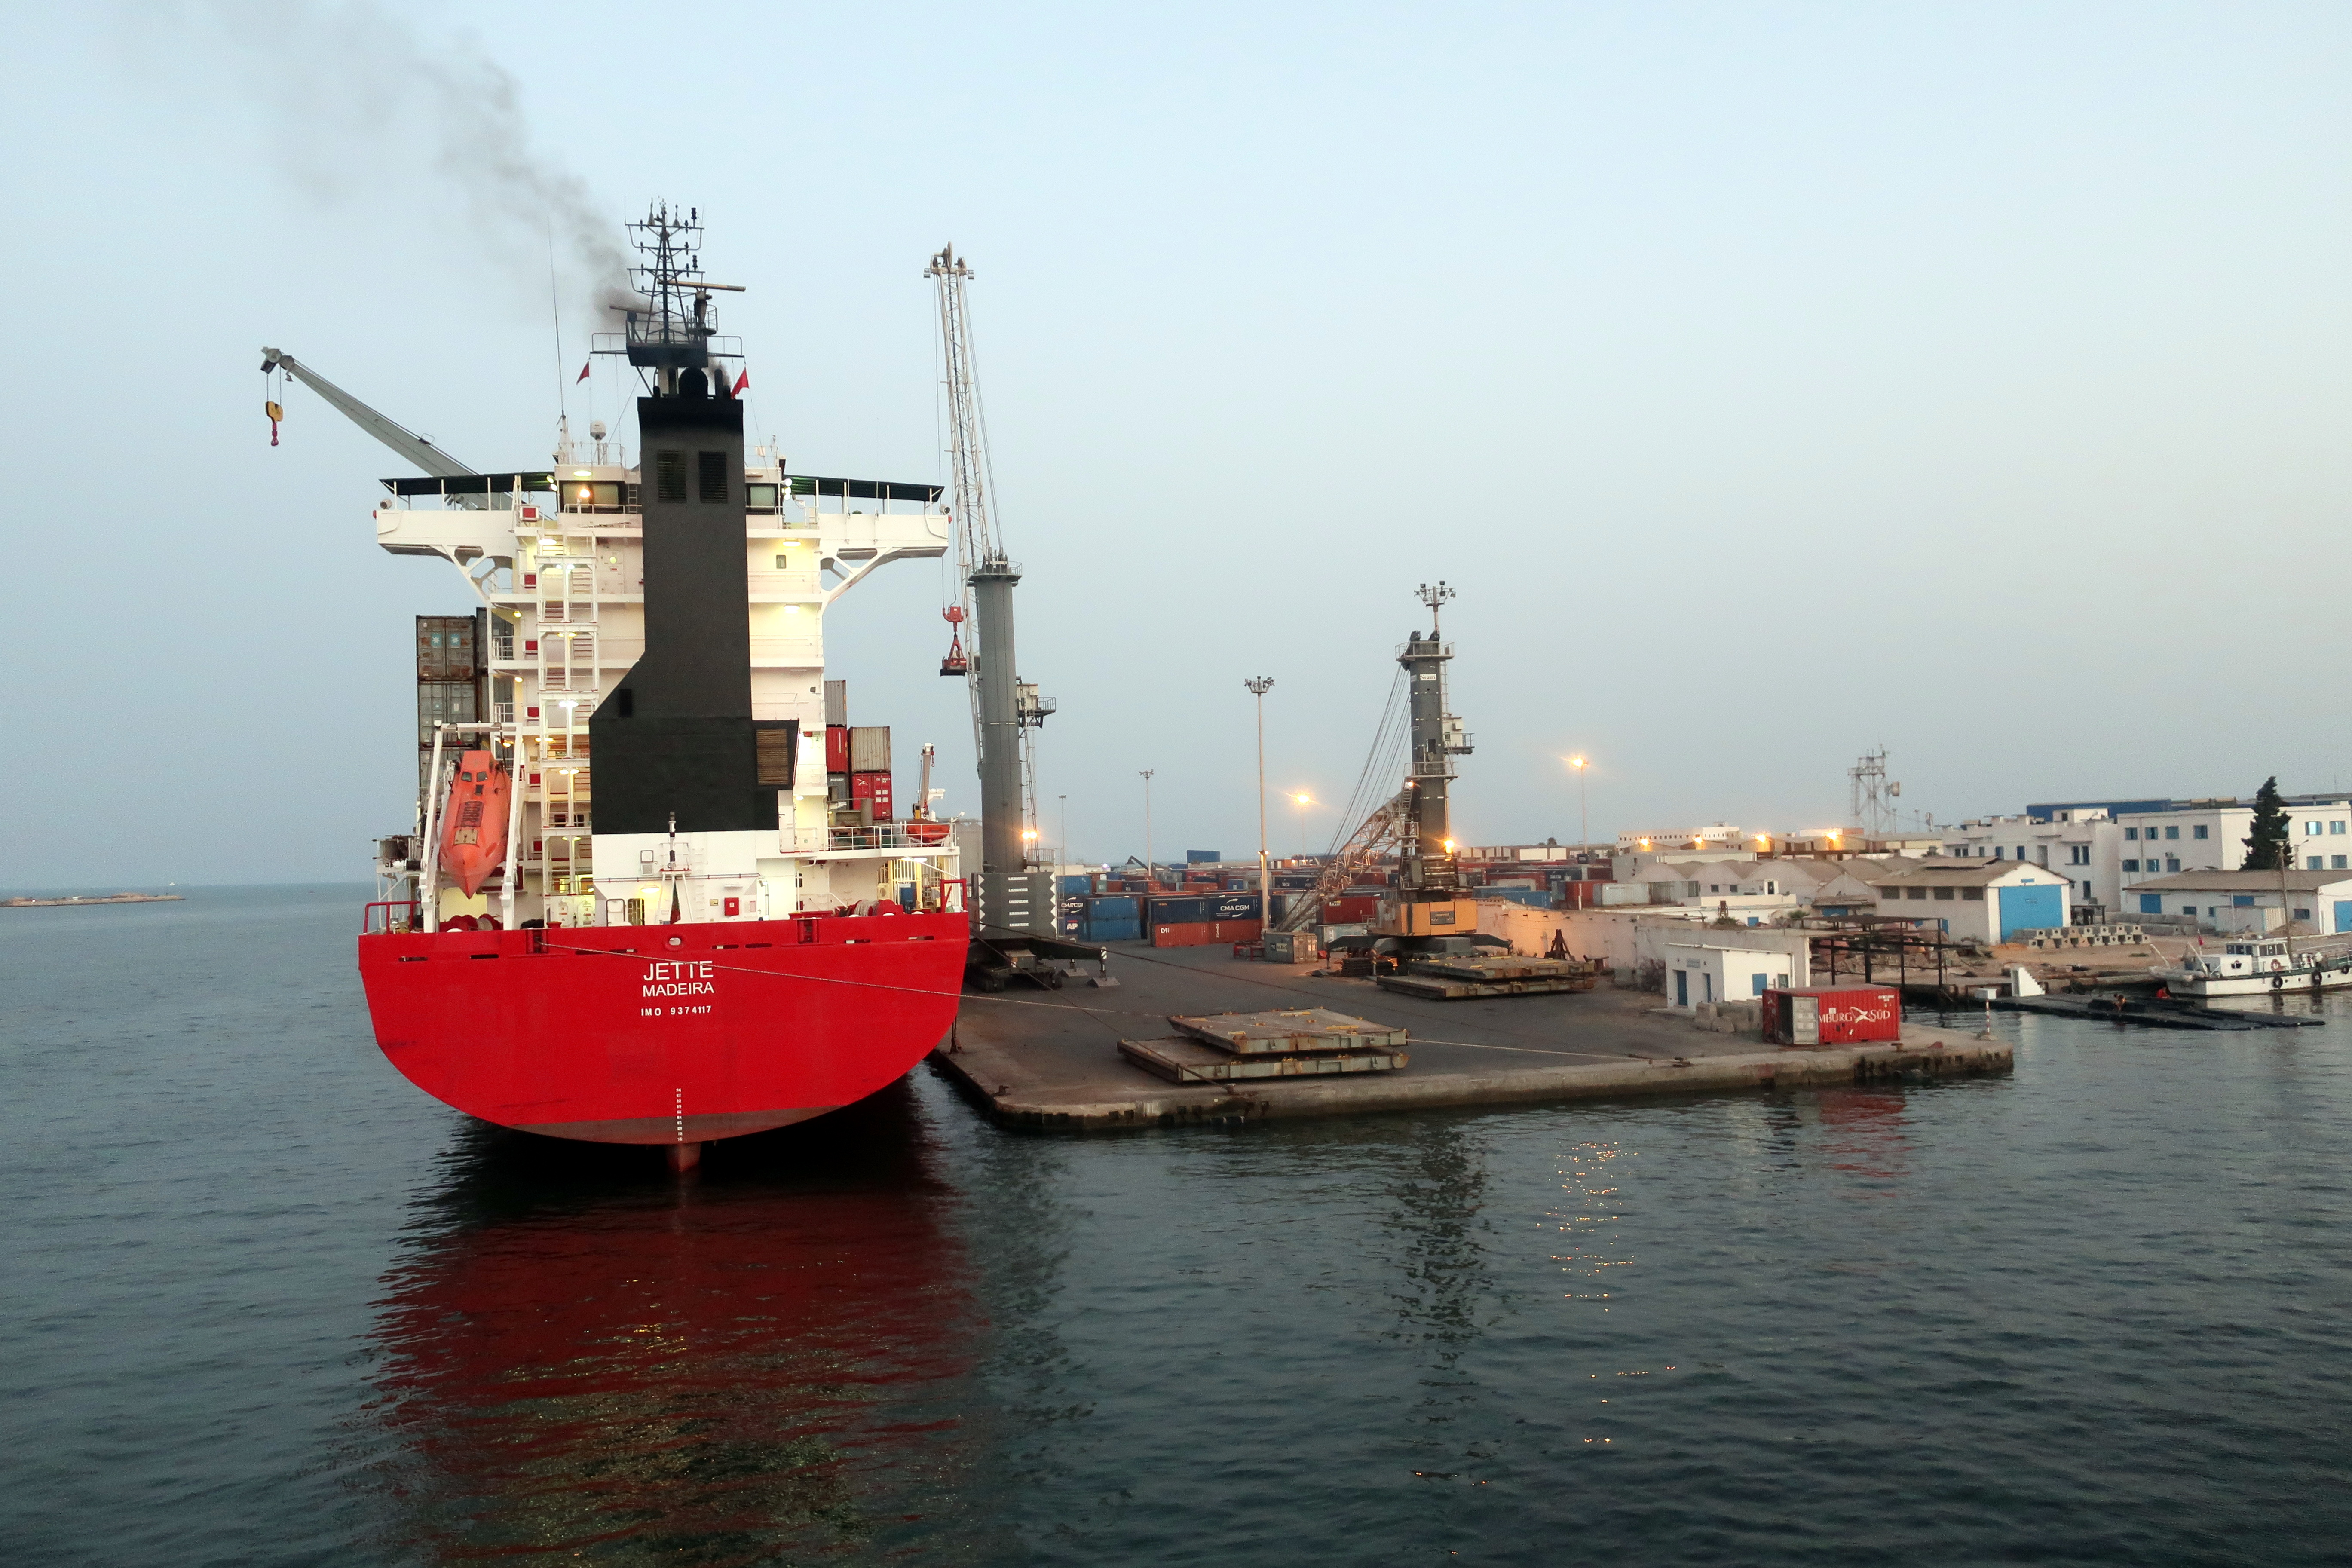
dock, boat, ship, vehicle, equipment, industrial, industry, port, waterway, crane, watercraft, water, sky, naval architecture, tower, cargo ship, tank ship, bulk carrier, lake, panamax, water transportation, channel, machine, harbor, freight transport, cargo, oil tanker, building